Henkel North American Consumer Goods

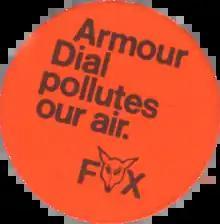
A bright-orange sticker created and distributed by Phillips for one of his direct action campaigns against Armour Dial

James F. Phillips (November 20, 1930 – October 3, 2001) was an American environmental activist known in the Chicago area during the 1960s for his environmental direct action under the pseudonym The Fox. Phillips discovered Armour-Dial had been polluting Mill Creek which emptied into the Fox River, which violated a 1962 law that limited the amount of chemicals companies could dump into the surrounding water. Phillips created stickers issuing warnings that read "Armour Dial Kills our Water" or "Armour Dial Pollutes our air". He organized a group to travel to supermarkets around the United States and put these stickers on bars of Dial soap. Mike Royko, a Pulitzer Prize winning Chicago newspaper columnist, called Phillips's attack "the most ambitious anti pollution prank of his colorful career." The prank was so successful, it started an independent boycott of all Armour-Dial products. Phillips's seven-year battle with Armour Dial led to the state of Illinois suing Armour Dial's Montgomery plant for violating Illinois pollution standards.